NGC 511

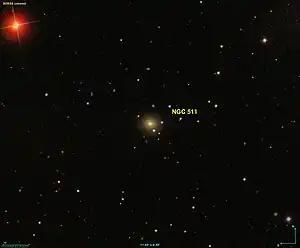
SDSS view of NGC 511

NGC 511, also occasionally referred to as PGC 5103 or UGC 936, is an elliptical galaxy in the constellation Pisces. It is located approximately 499 million light-years from the Solar System and was discovered on 26 October 1876 by French astronomer Édouard Stephan.